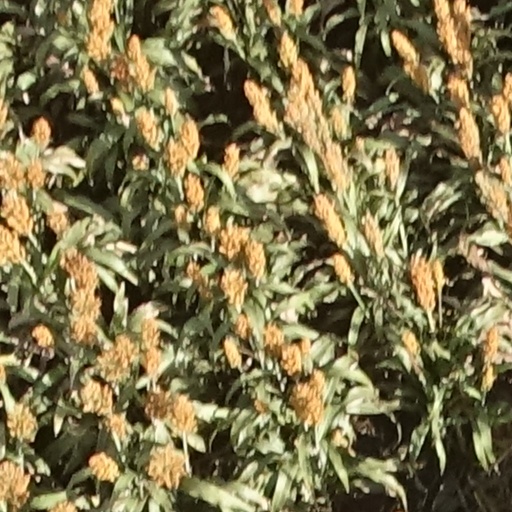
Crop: sorghum